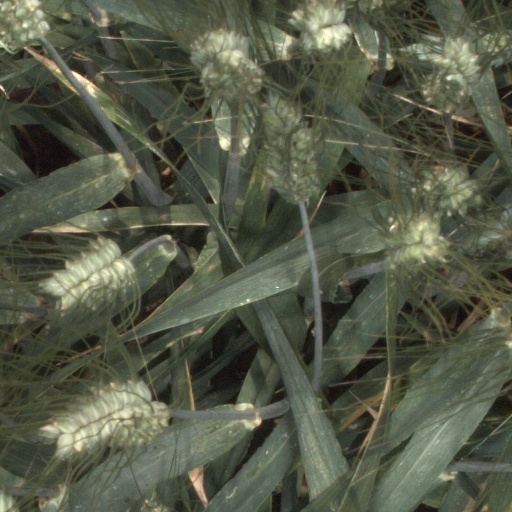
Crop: wheat